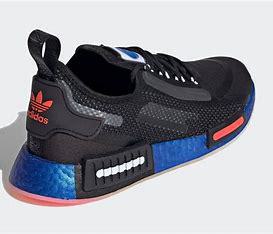
Brand: Adidas
Model: NMD